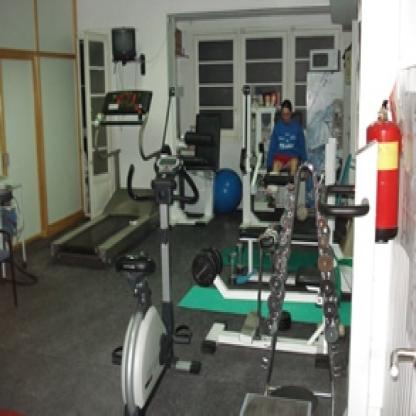
Scene: Indoor